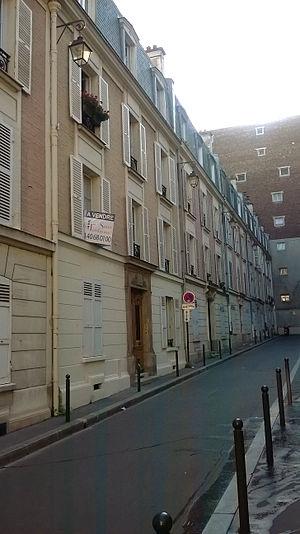
cité Ferembach, paris XVII ème arrondissement
La cité Férembach est une voie du 17ᵉ arrondissement de Paris, en France.